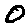
Label: 0